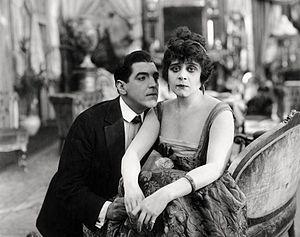
Camille est un film muet américain réalisé par J. Gordon Edwards et sorti en 1917.
Alan Roscoe est un acteur américain, né John Albert Roscoe le 23 août 1886 à Nashville, mort le 8 mars 1933 à Los Angeles.